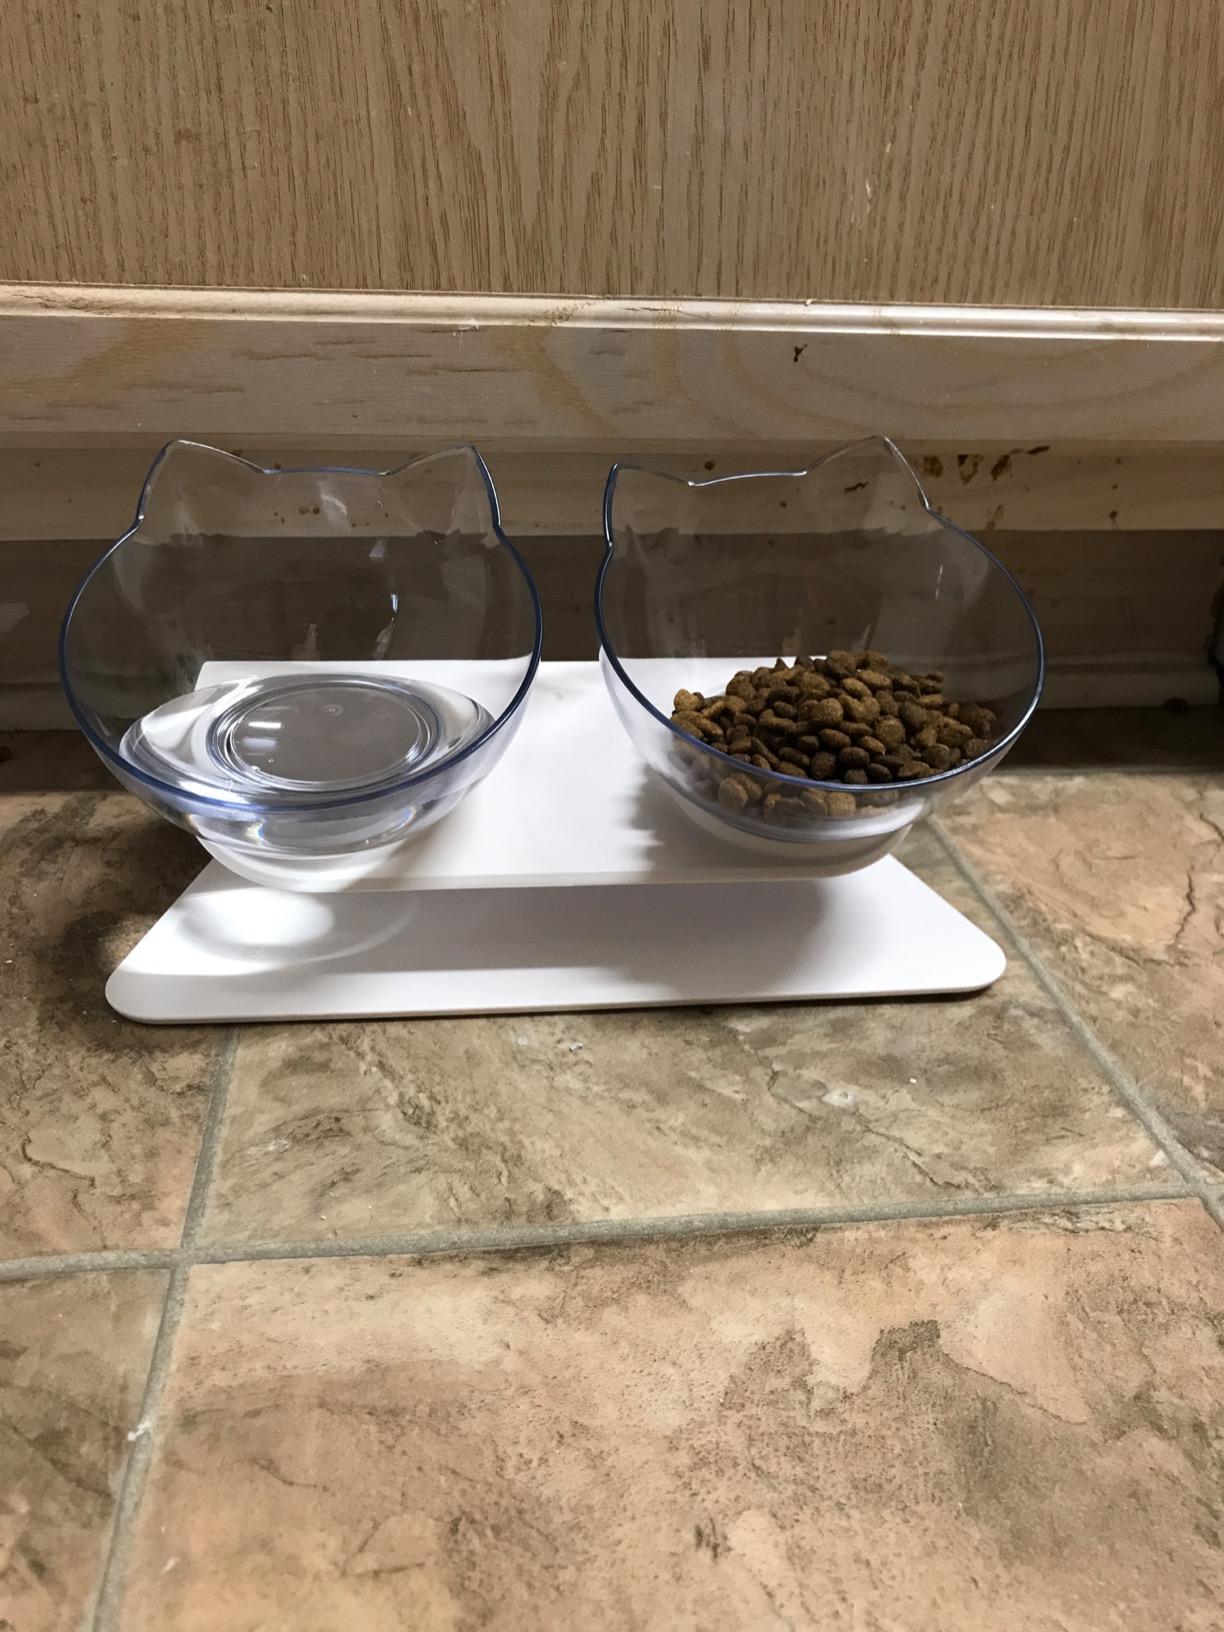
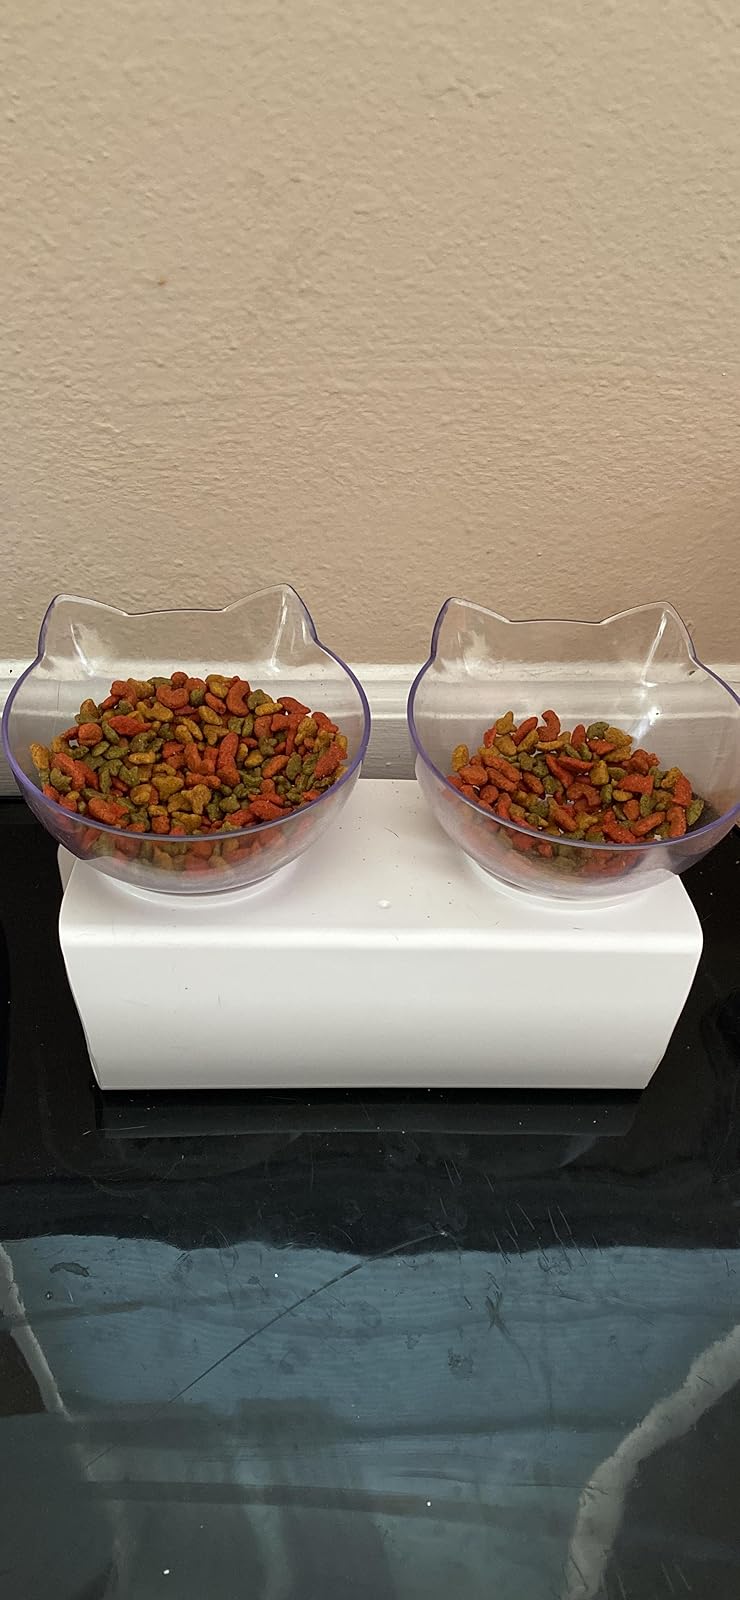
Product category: items_bowl
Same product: yes